Oru Kochu Bhoomikulukkam

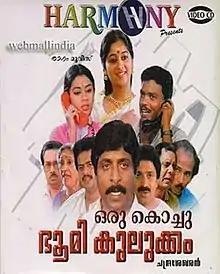

Oru Kochu Bhoomikulukkam is a 1992 Indian Malayalam-language film, directed by Chandrasekharan. It stars Sreenivasan, Siddique, Monisha, Shobhana, Jagadish, and Prem Kumar . The film's score is by S. P. Venkatesh.